MIT Science Fiction Society

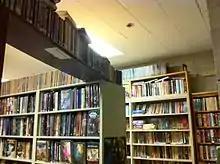
MITSFS library storage space is very scarce, requiring occasional use of "temporary shelves"

The MIT Science Fiction Society (or MITSFS) of the Massachusetts Institute of Technology is a student organization which maintains and administers a large publicly accessible library of science fiction, fantasy, and science fantasy books and magazines.